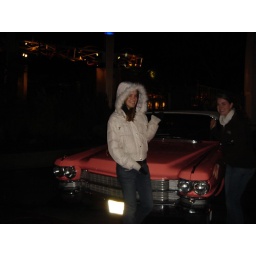
a fun pink car at downtown disney in Paris!